Shahpura, Jaipur

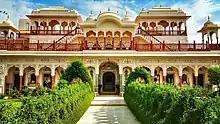
Shahpura Haveli Front Facade Picture

Shahpura is the Head seat of the Shekhawat Clan. Maharao Shekha's Son, Raimal was given Amarsar Seat, which was the Head seat of Shekhawat. After his death, Rao Suja became his successor but he had to leave Amarsar due to Sher Shah but Amarsar was soon taken back by his son Rao Lunkaran. After him, the Ancestral seat of Amarsar was succeeded by his Son Rao Manohar. Later Shahpura, became the capital of Old Amarsar - Manorharpur line of Shekhawats in Rule of Rao Bishan Singh.